Carl Hayden

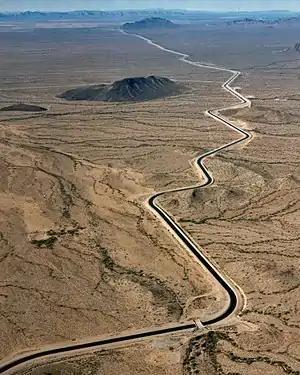
The Central Arizona Project, called "the most significant accomplishment of my career" by Hayden.

Following a 1944 treaty with Mexico granting the nation per year of Colorado River water, Hayden began direct efforts to bring water from the river to Phoenix, Tucson, and the irrigable Arizona farmlands between the cities. To this end, he and Arizona's other senator, Ernest McFarland, introduced legislation in 1946 to build the Central Arizona Project. Unsuccessful in their first attempt, they reintroduced the legislation in 1947 where it passed the Senate but was defeated in the House by opposition from the California delegation.